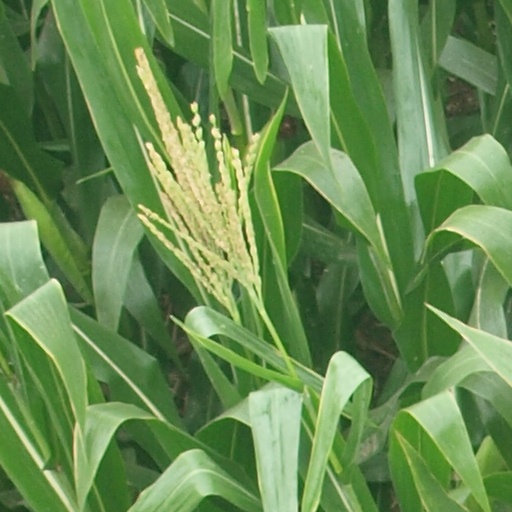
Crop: maize; corn